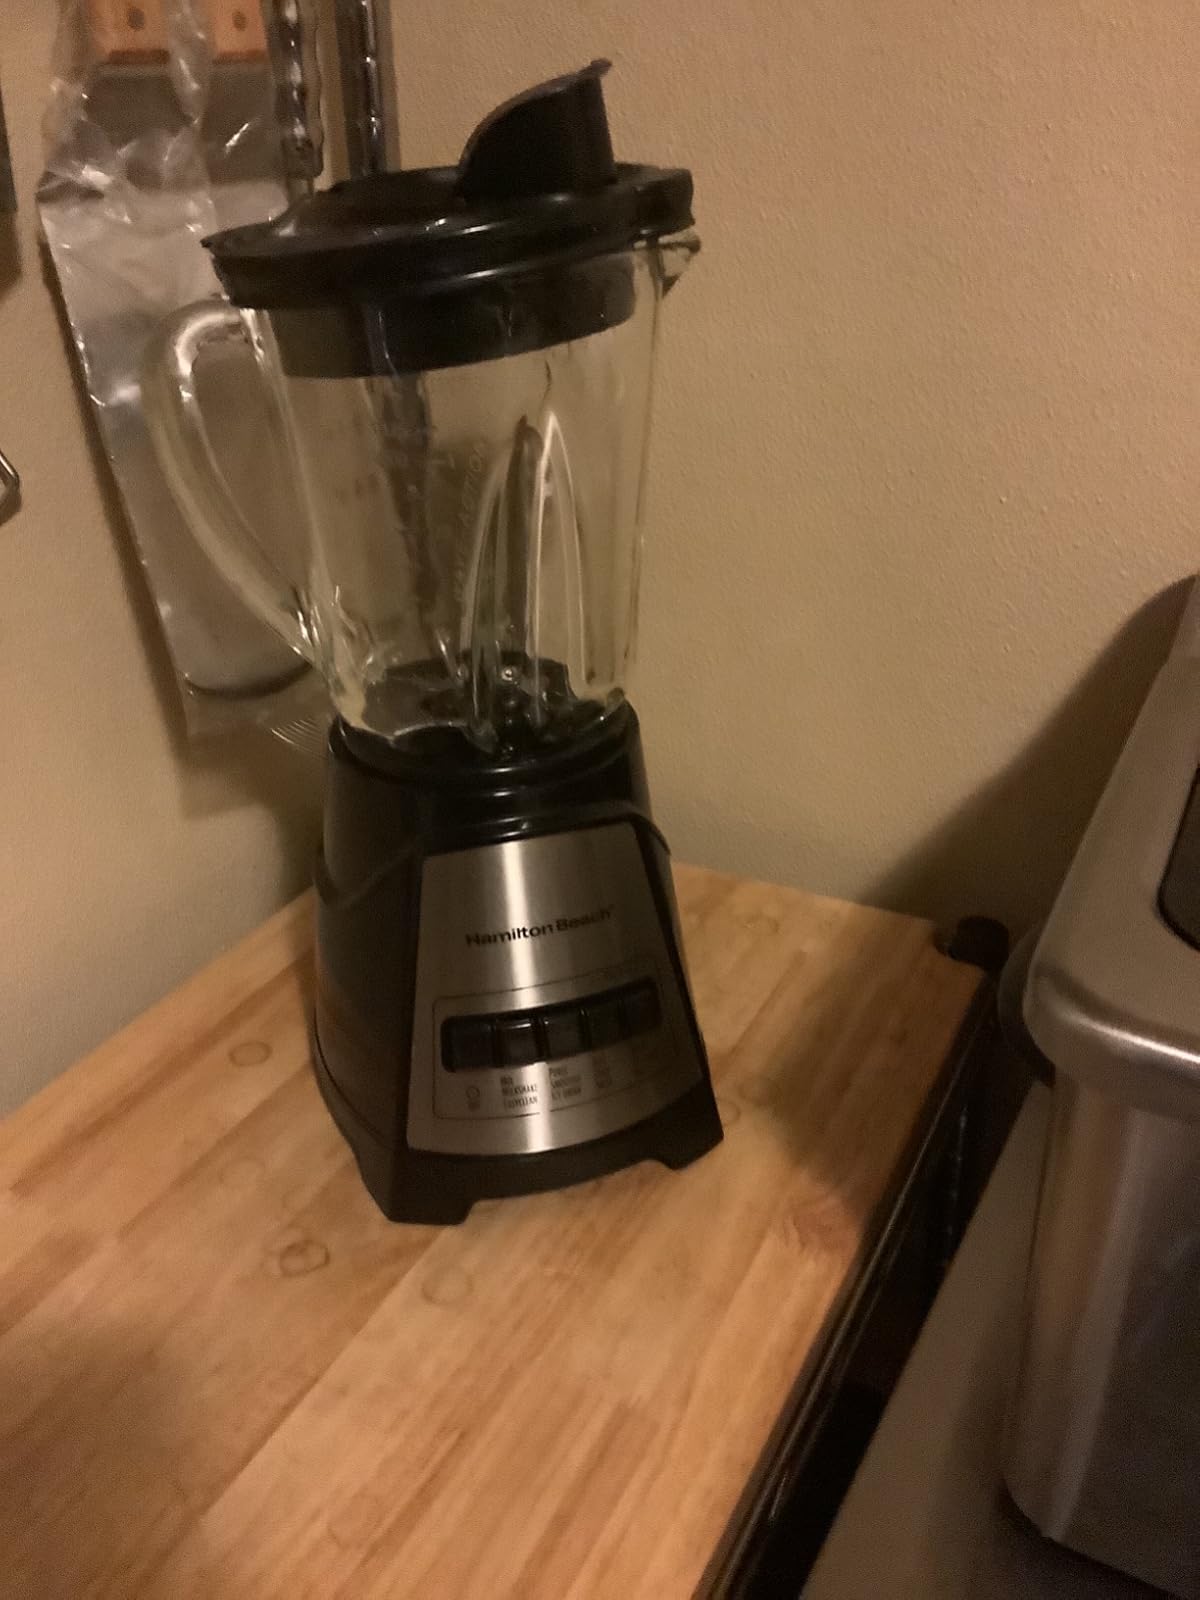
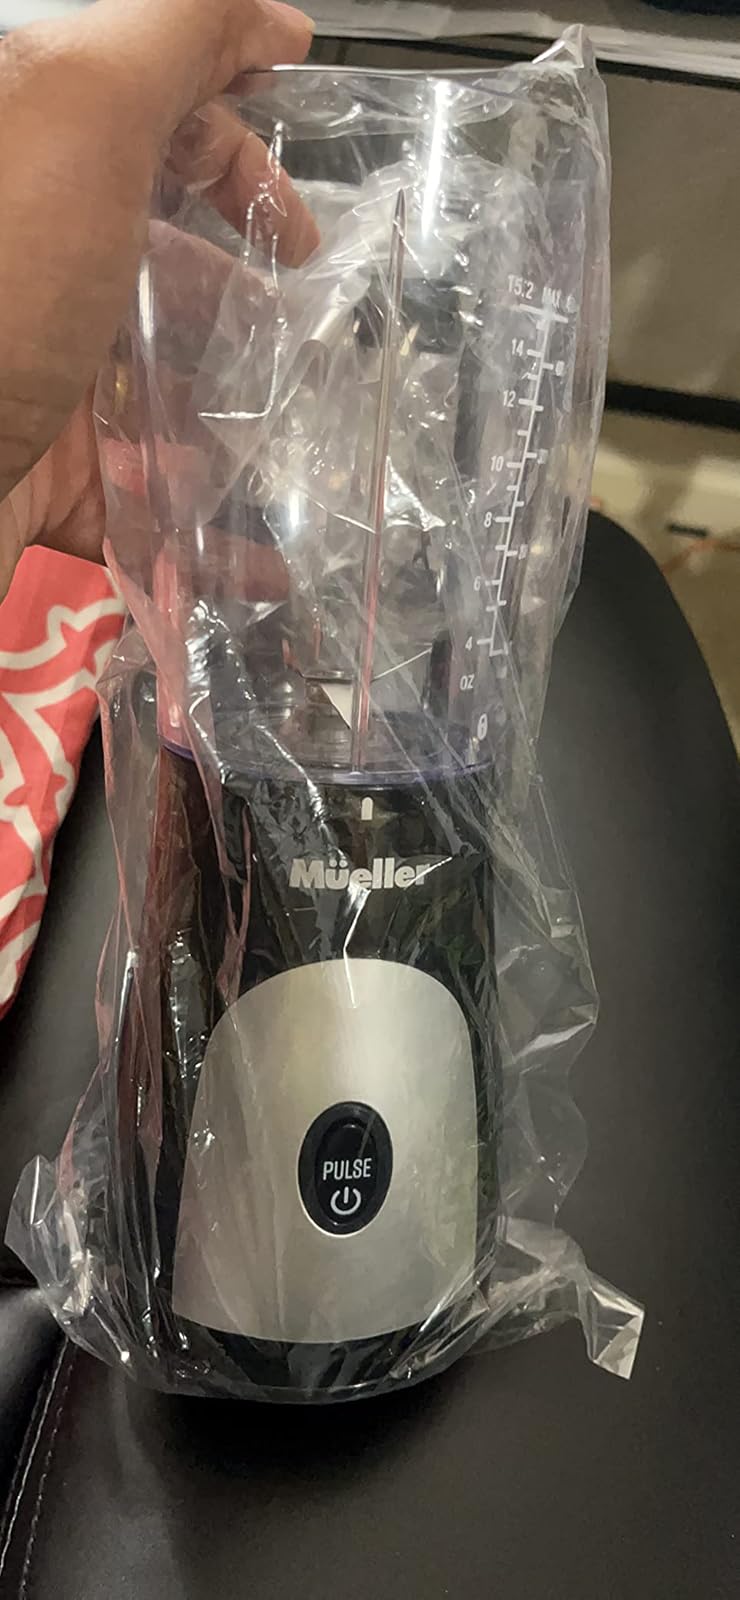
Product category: items_blender
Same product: no